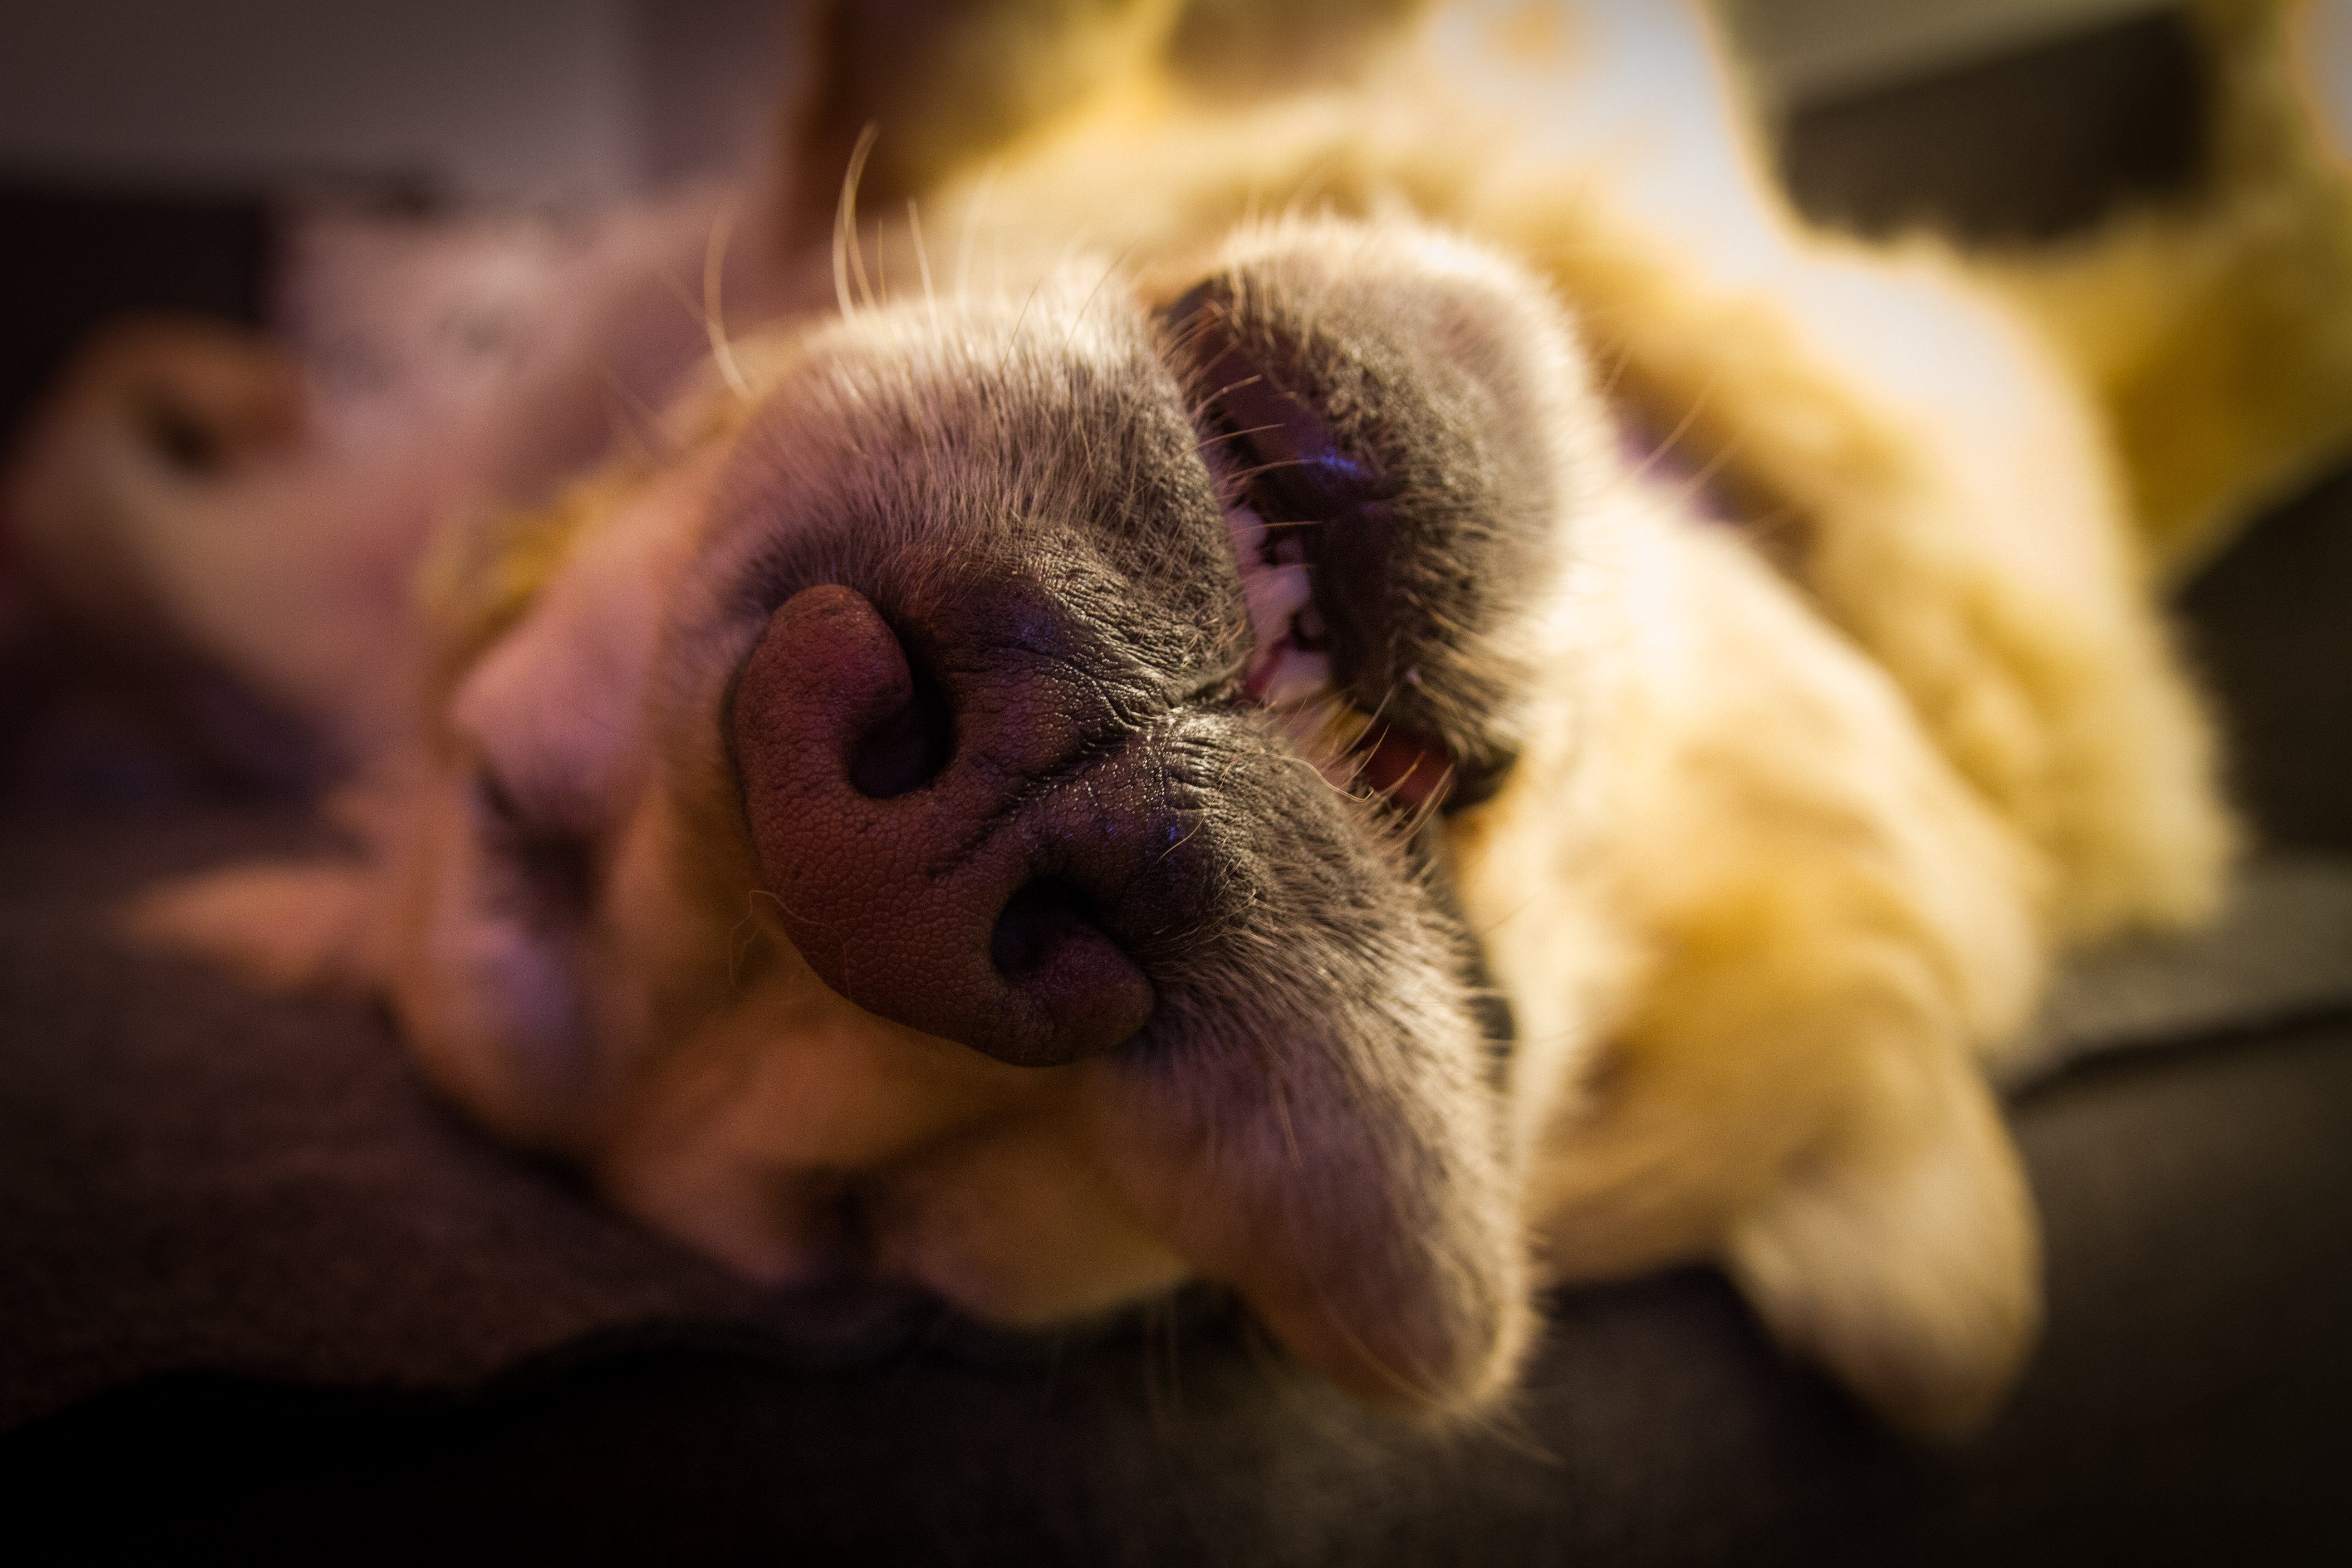
night, puppy, dog, cute, golden, sleeping, mammal, primate, close up, pets, nose, dogs, eye, animals, skin, vertebrate, domestic, retriever, breed, dog like mammal